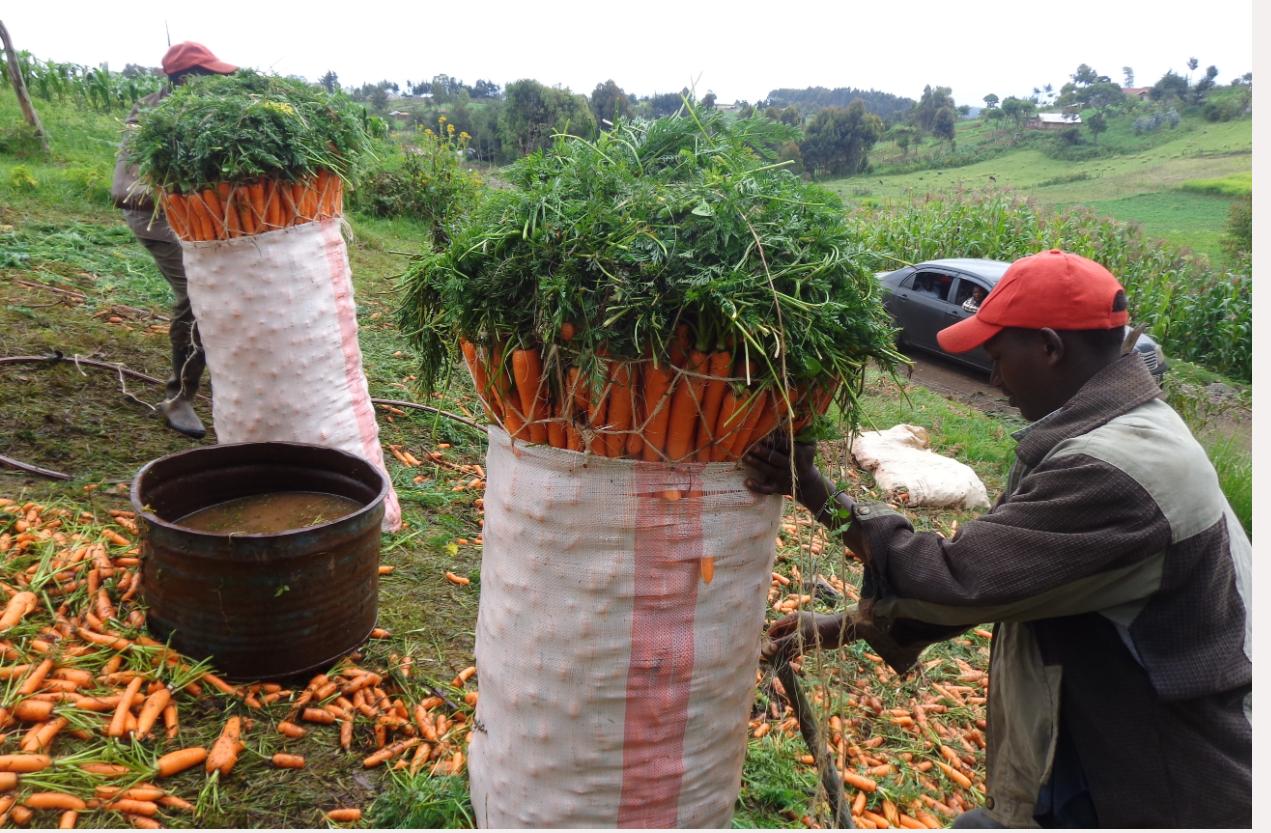
Wakulima wawili wa jinsia ya kiume wakiwa wanapakia karoti kwenye magunia makubwa yaliyojaa mazao haya tayari kwa kusafirisha kupeleka sokoni. Mazingira ya kijani yanaakisi shamba lililolimwa vizuri yakithibitisha kuwa hili ni zao la biashara linalolimwa kwa faida.